River Beult

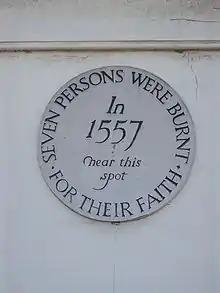
The plaque to the martyrs

This mill was sold to Alexander Courthope in 1523, and his son sold it to Robert Hovenden in 1551. It remained in the Hovenden family for many years, until at least 1704. The mill later passed to the Bonnick family.